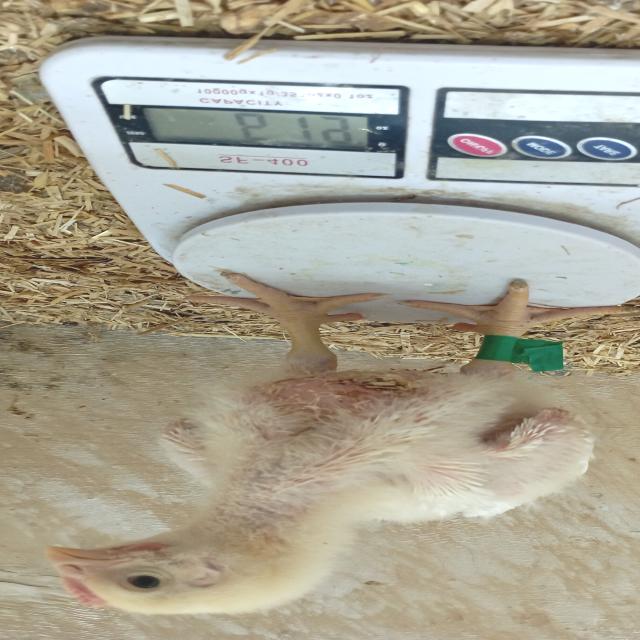
Weight: 620 g